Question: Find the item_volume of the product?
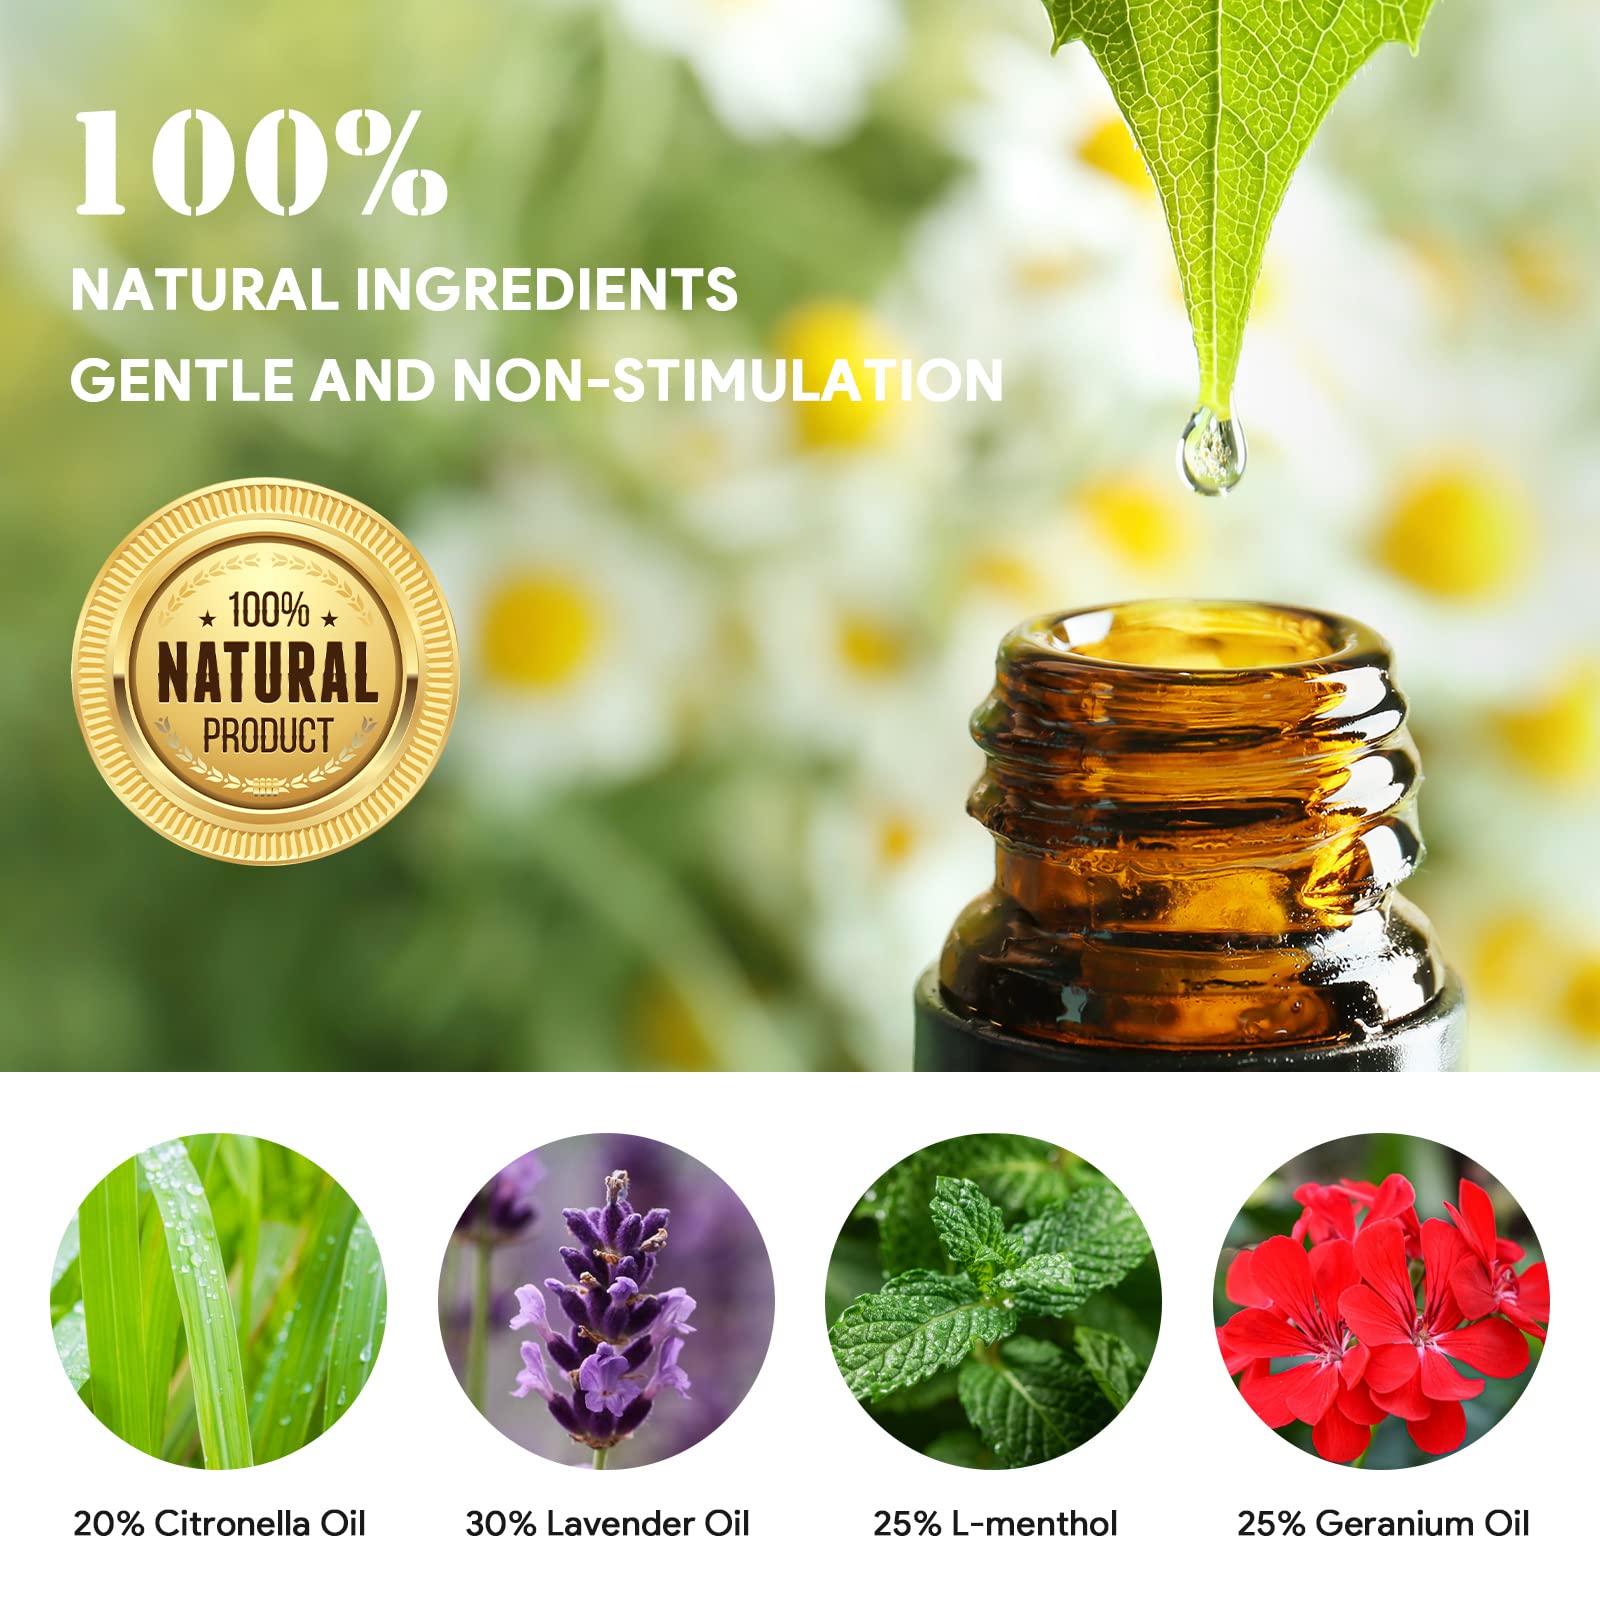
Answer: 25.0 litre